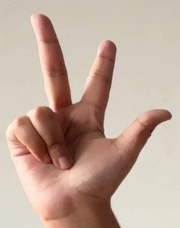
ASL sign: 3